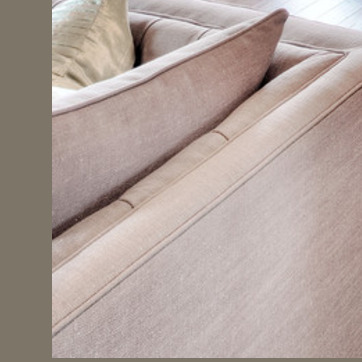
Material: leather